Panthera leo melanochaita

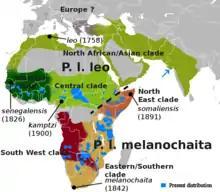
Range map including proposed clades and the two subspecies ("P. l. leo" and "P. l. melanochaita") according to genetic research

Since the beginning of the 21st century, several phylogenetic studies were conducted to aid clarifying the taxonomic status of lion samples kept in museums and collected in the wild. Scientists analysed between 32 and 480 lion samples from up to 22 countries. Results of genetic analyses indicate that the species comprises two main evolutionary groups, one in Southern and East Africa, and the other in the northern and eastern parts of its historical range. These groups genetically diverged between 50,000 and 200,000 years ago. It was assumed that tropical rainforest and the East African Rift constituted major barriers between the two groups.